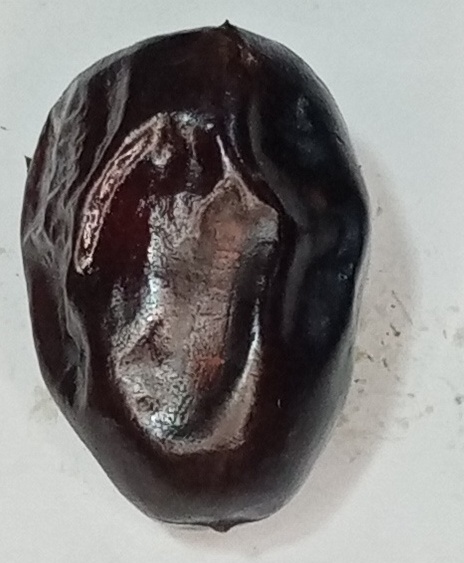
Variety: kupro
Size: large
Grade: grade-2